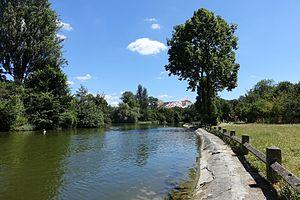
Le bois de Boulogne est une étendue boisée, située dans le 16ᵉ arrondissement de Paris.